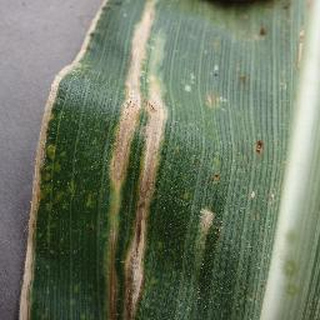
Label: corn_cercospora_leaf_spot